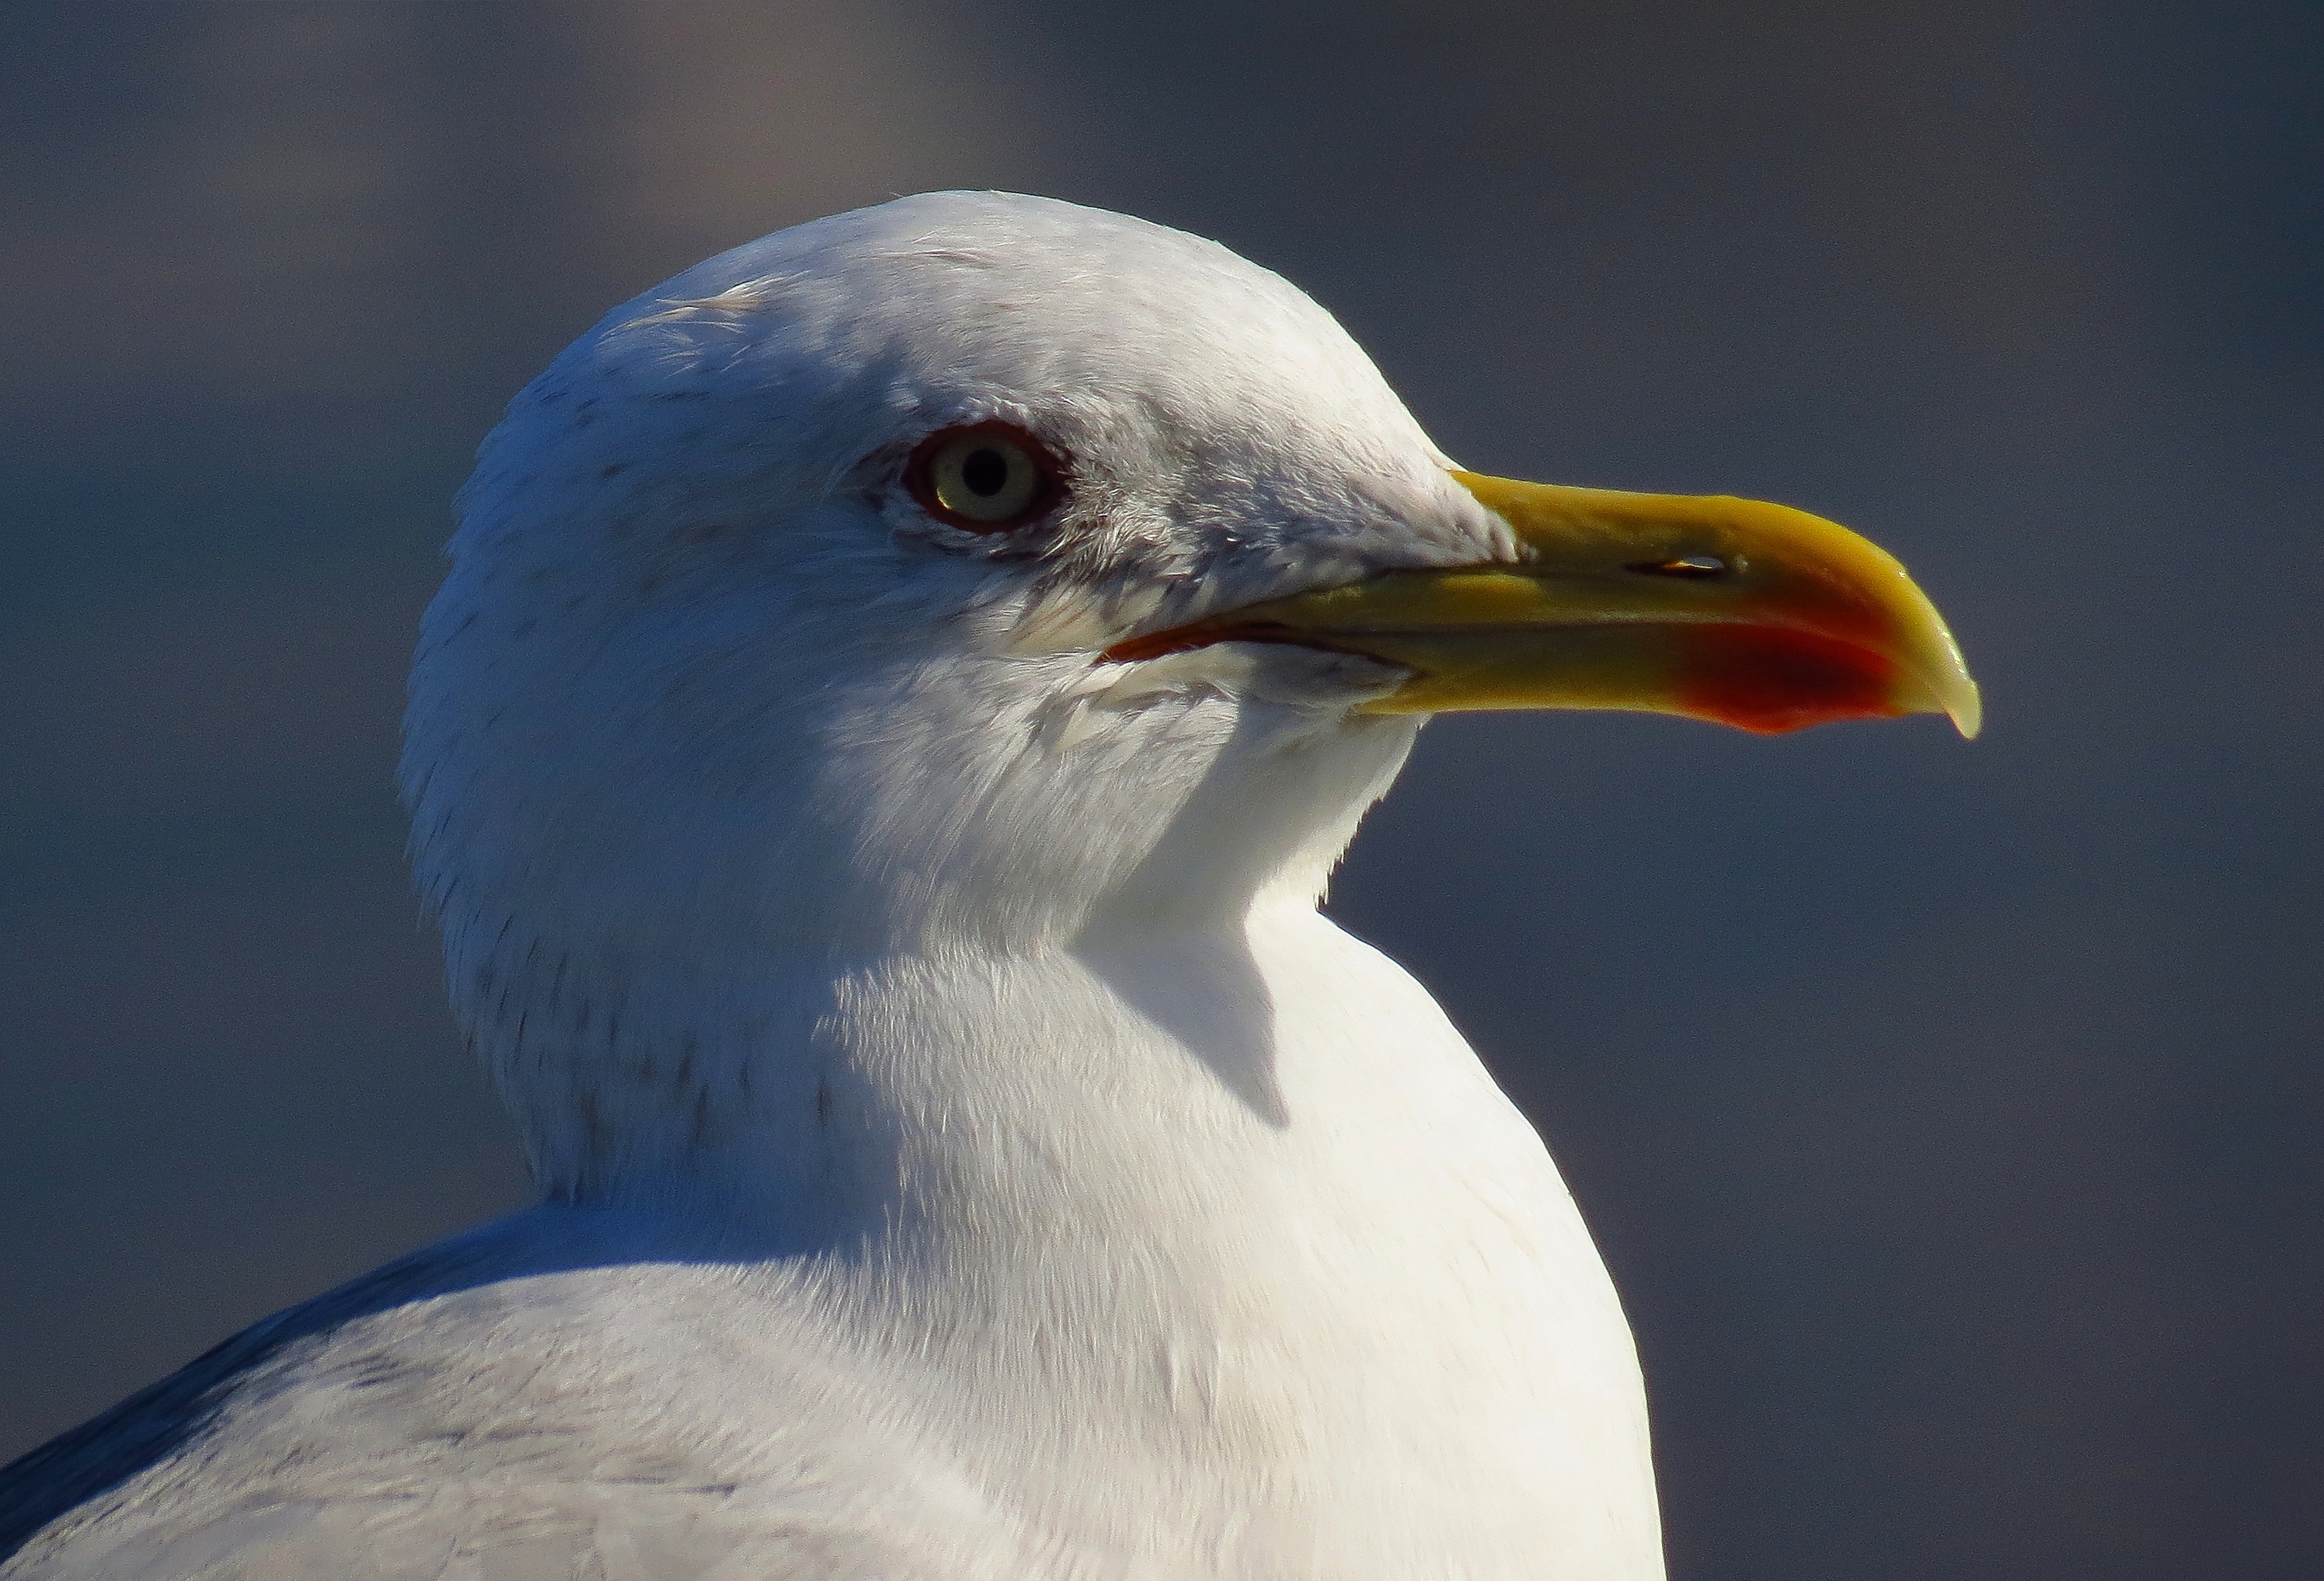
nature, bird, seabird, wildlife, gull, beak, fauna, close up, animals, vertebrate, naturaleza, albatross, ggl1, gaby1, animales, canonsx40hs, charadriiformes, european herring gull